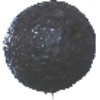
Label: Avocado ripe 1